Graphomya maculata

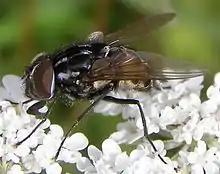
A male "Graphomya maculata"

While adults are not predatory and can be found nectaring on flowers in meadows, hedge rows, and roadside vegetation, the larvae are predatory, feeding in muddy pools and damp leaf litter.